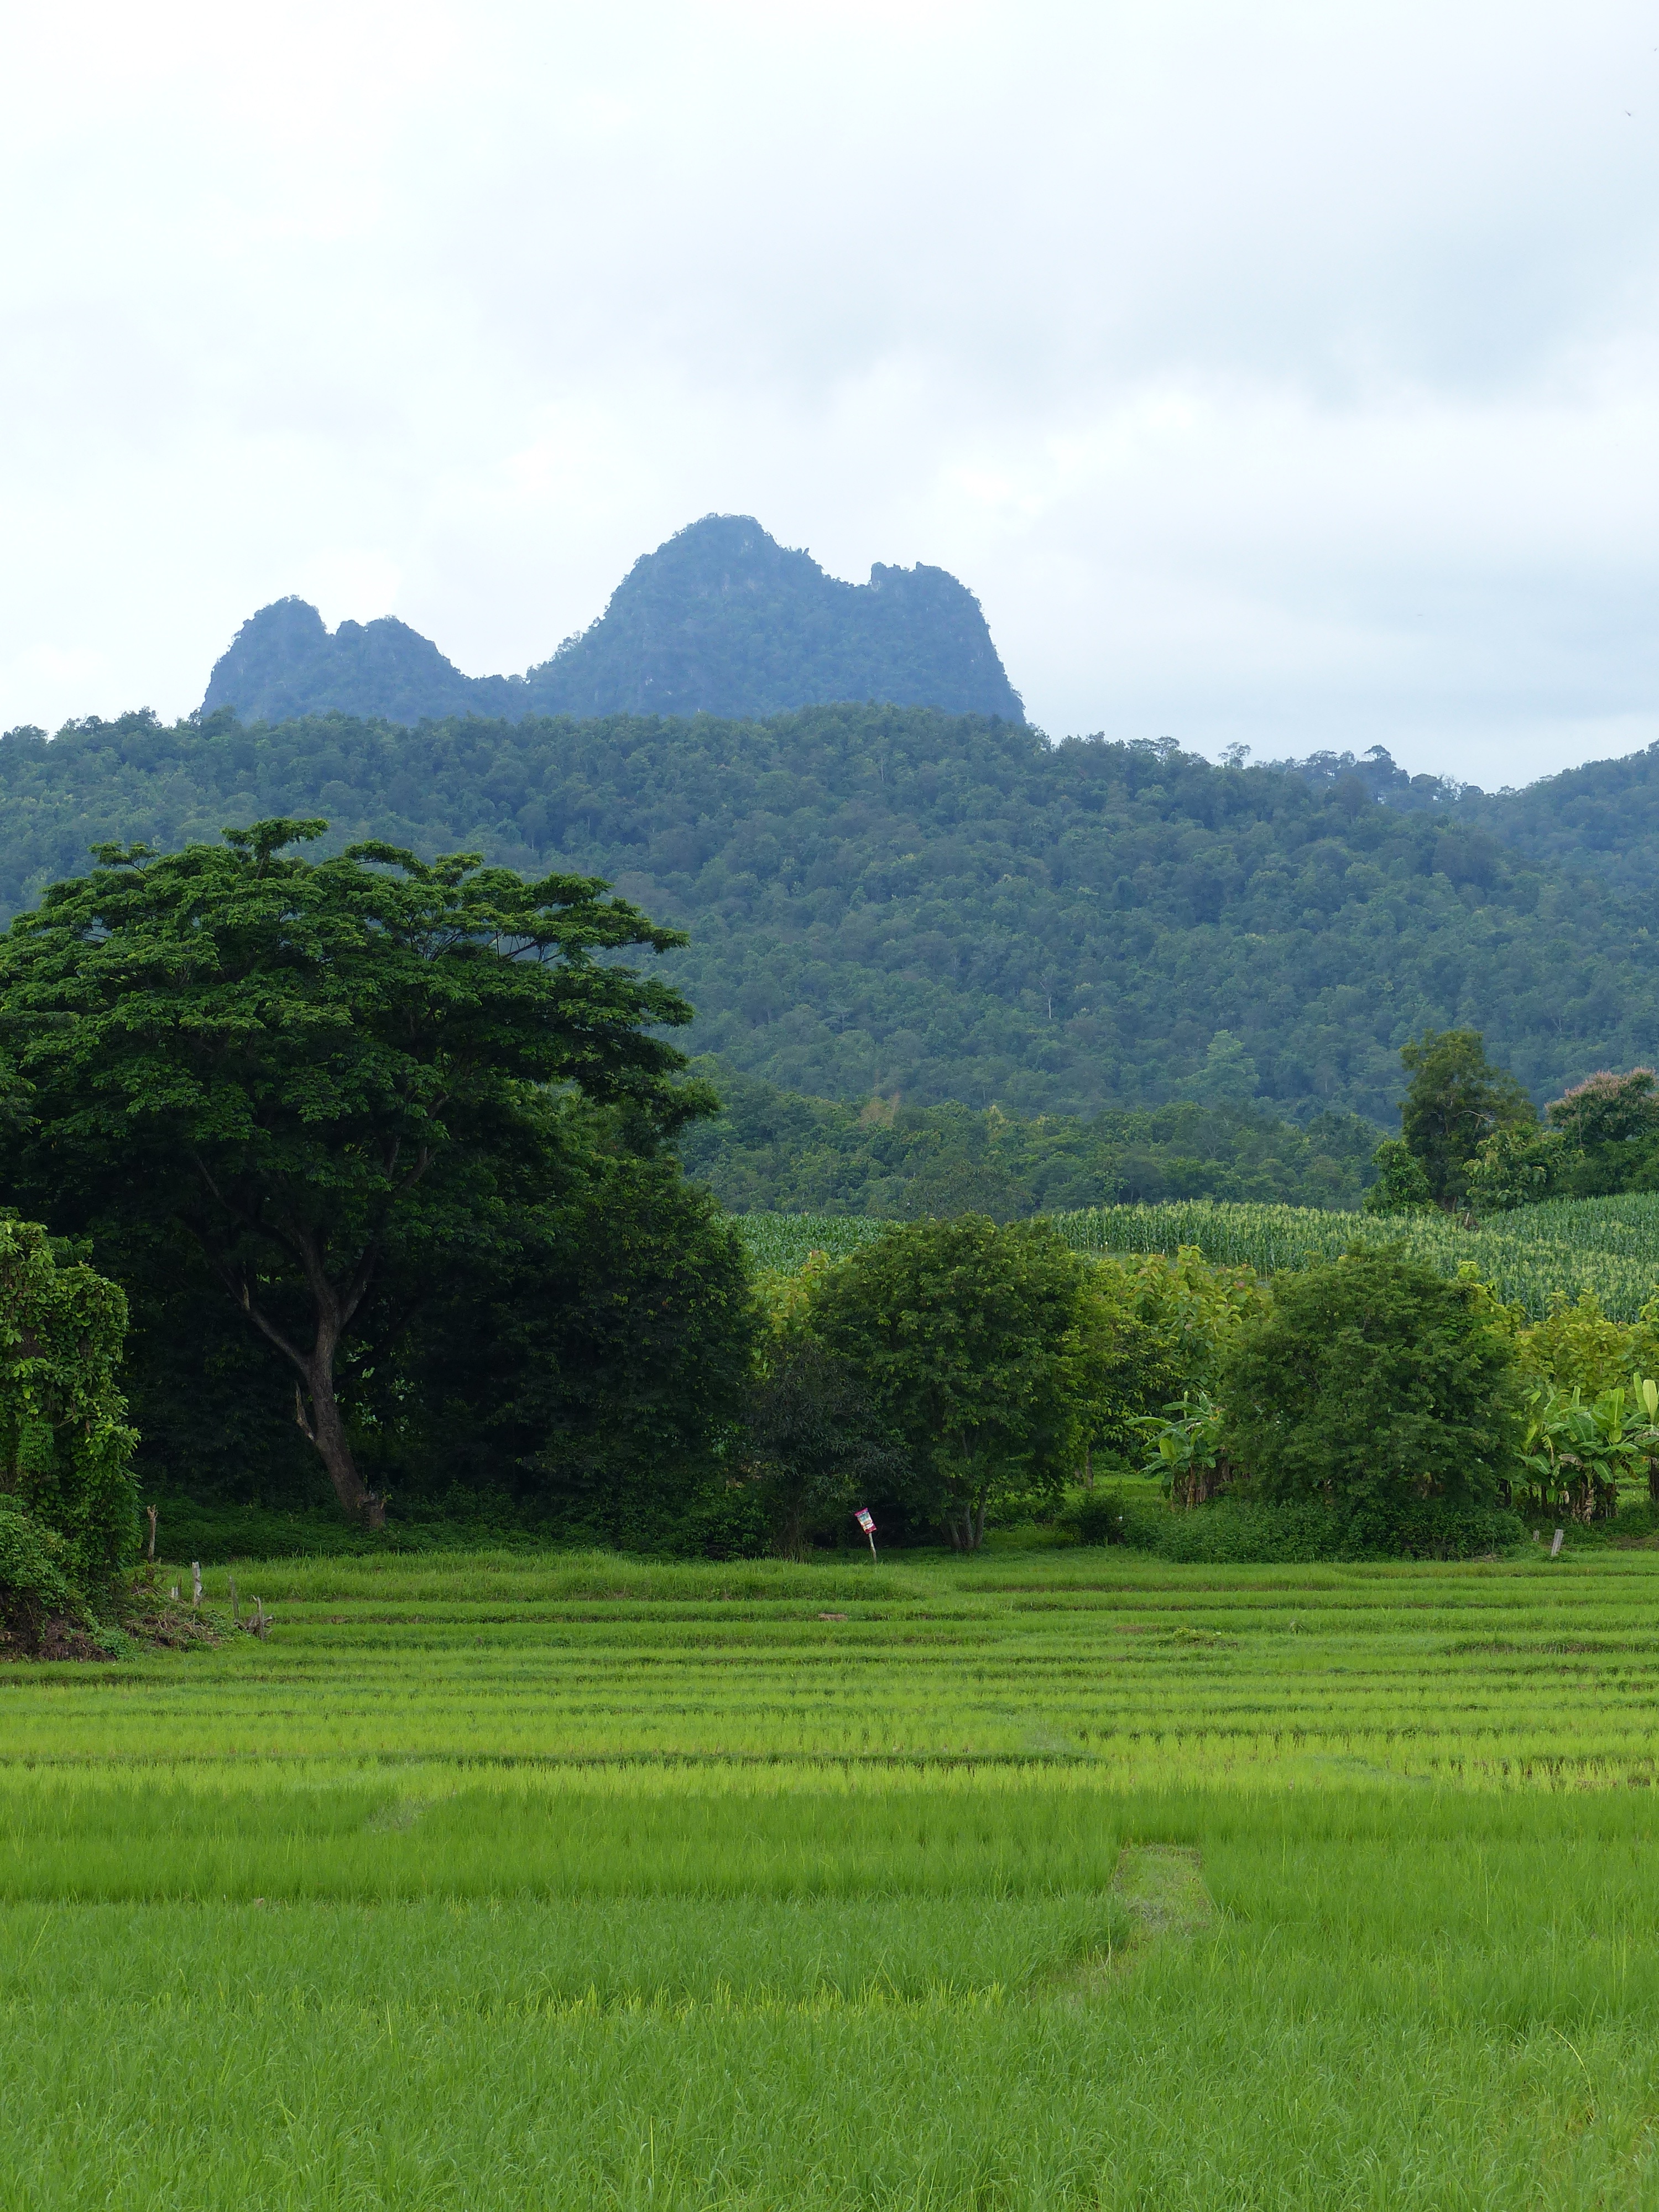
landscape, tree, nature, grass, mountain, field, lawn, meadow, hill, flower, valley, mountain range, green, pasture, agriculture, highland, plain, thailand, grassland, plantation, plateau, habitat, rural area, paddy field, lampang, natural environment, geographical feature, mountainous landforms, doi tao